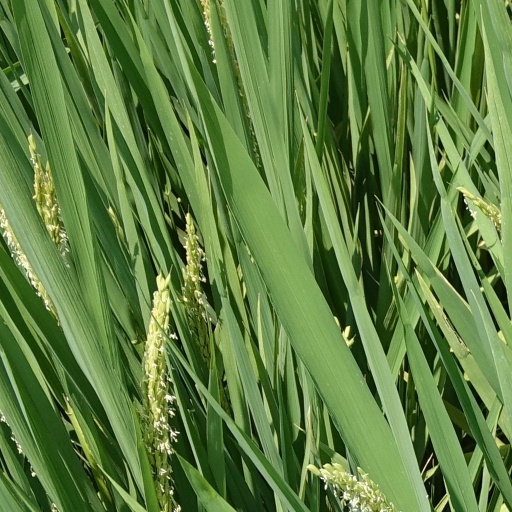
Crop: rice